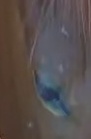
Face region: eyes (orbital_tightening_and_eye_area)
Pain indicator: obviously_present